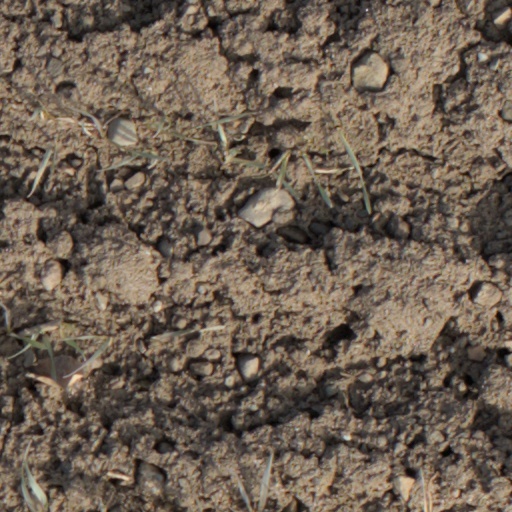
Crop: wheat